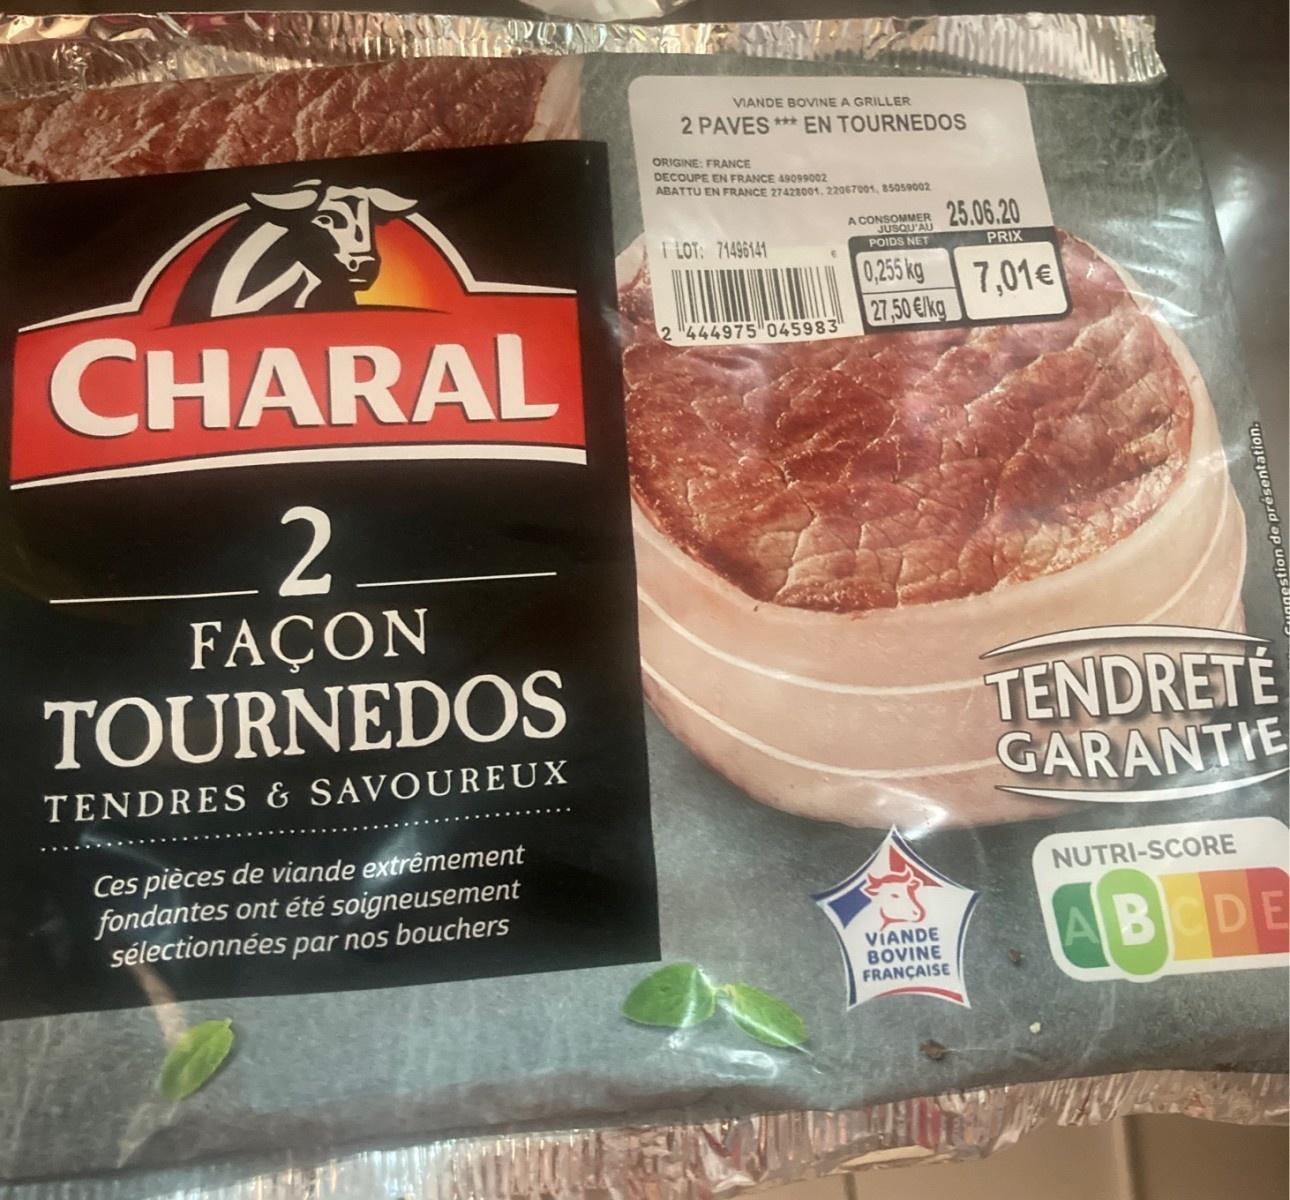
Nutri-Score label: nutriscore-b